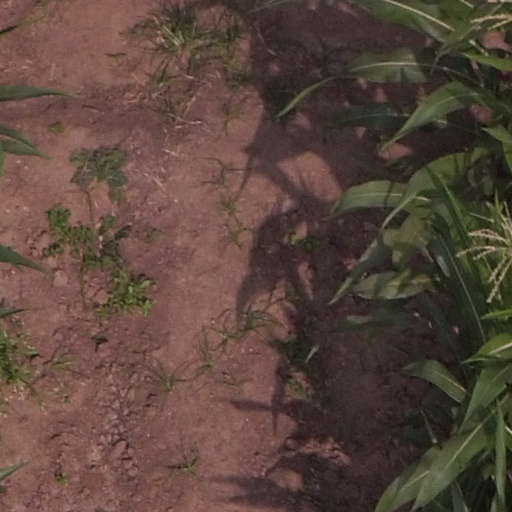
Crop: maize; corn